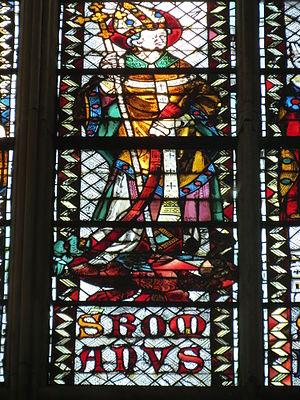
Détail de la baie du chœur 208 de Saint-Ouen de Rouen représentant Saint-Romain, évêque de Rouen.
Saint Romain fut évêque de Rouen. Né à Wy-dit-Joli-Village où il est vénéré. L'histoire de sa vie est connue par la légende et par la tradition. Il aurait vécu sous Dagobert Iᵉʳ, mais sa date de naissance exacte est inconnue. Sa fête est célébrée le 23 octobre.